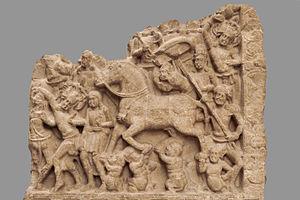
Le grand départ du prince Siddharta Gautama - Andhra Pradesh, région d'Amaravati, école d'Amaravati, IIe siècle. Plaque de revêtement de stupa, calcaire marmoréen, H 90 L. 89 cm. Musée Guimet
Amaravati, qu'on écrit également Amaravathi, est une petite ville sur les bords du fleuve Krishnâ dans l'État d'Andhra Pradesh, dans le sud-est de l'Inde. La ville porte le nom de l'une des anciennes capitales des Satavahana et a donné son nom au style des sculptures qu'on trouve dans cette région, ainsi qu'à la nouvelle capitale de l'Andhra Pradesh en construction.